Features new to Windows 8

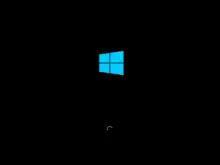
The default Windows 8 boot screen; OEMs can replace the Windows logo above the throbber with their own logo in firmware

Windows Explorer, which has been renamed as File Explorer, now incorporates a ribbon toolbar, designed to bring forward the most commonly used commands for easy access. The "Up" button (which advances the user back a level in the folder hierarchy) that was removed from Explorer after Windows XP has also been restored. Additionally, File Explorer features a redesigned preview pane that takes advantage of widescreen layouts. File Explorer also provides a built-in function for mounting ISO, IMG, and VHD files as virtual drives. For easier management of files and folders, Windows 8 introduces the ability to move selected files or folders via drag and drop from a parent folder into a subfolder listed within the breadcrumb hierarchy of the address bar in File Explorer.